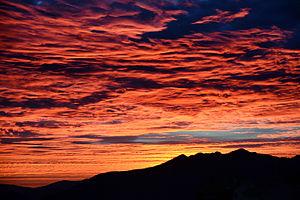
Venaco, Centre Corse - Lever du soleil sur les monts de Noceta et la vallée du Tavignano.
Antisanti est une commune française située dans la circonscription départementale de la Haute-Corse et le territoire de la collectivité de Corse. Elle appartient à l'ancienne piève de Rogna.